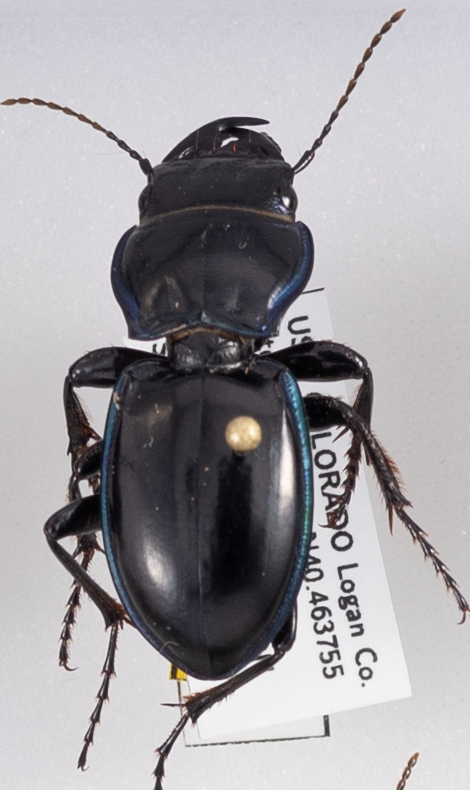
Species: Pasimachus elongatus
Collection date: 2023-08-23
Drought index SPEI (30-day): -0.46
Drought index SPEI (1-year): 1.28
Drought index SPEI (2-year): -0.8